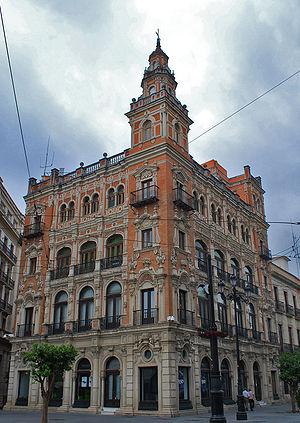
La plaza Nueva est une place publique de la ville andalouse de Séville, en Espagne. Elle est située à l'est du quartier d'El Arenal, dans le district Casco Antiguo. Au centre de la place trône le monument dédié à Ferdinand III de Castille et elle est limitée à l'est par l'hôtel de ville.